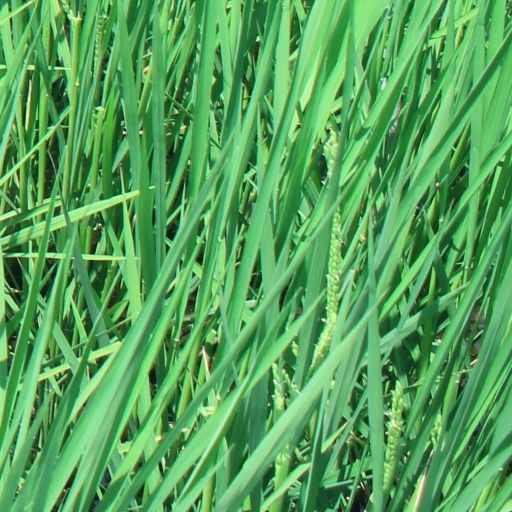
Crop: rice